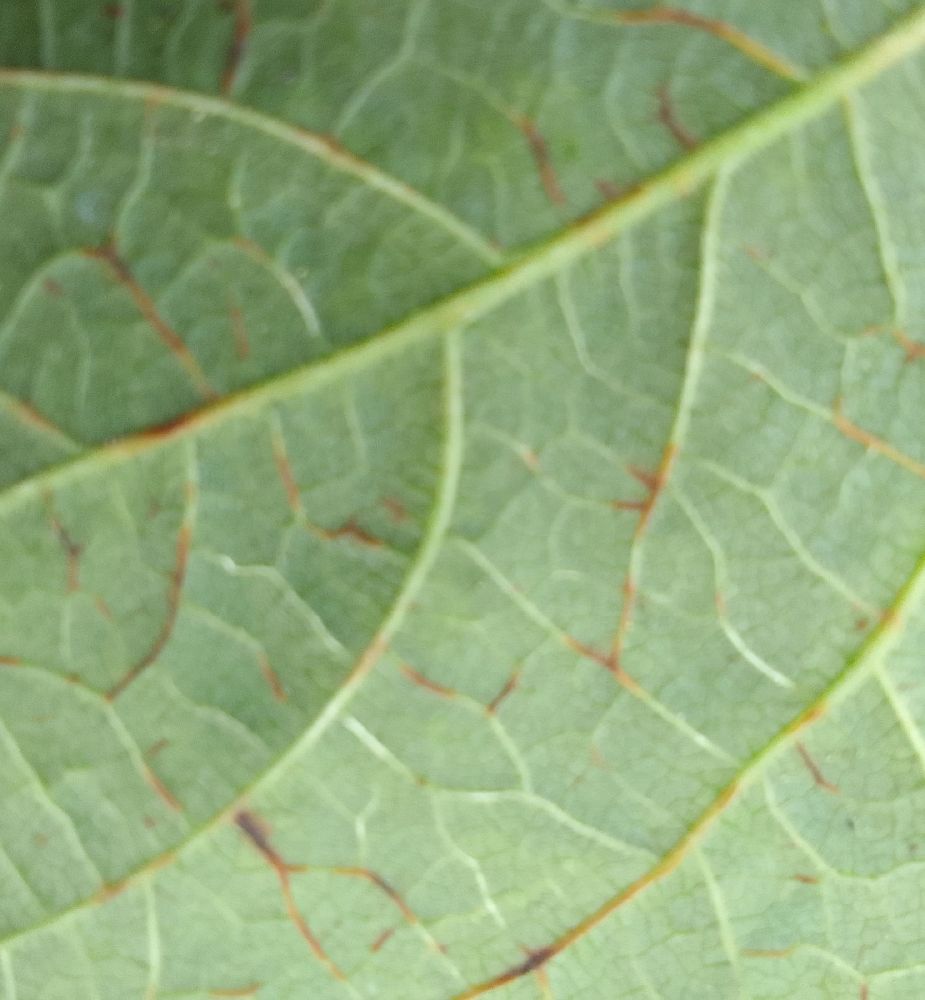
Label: anthracnose